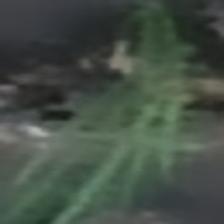
Label: single